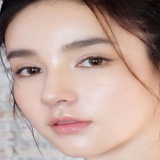
hoa hậu Rinrada Thurapan